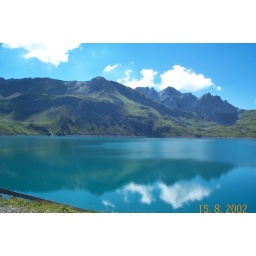
blue lake in mountains